Rudolf I, Duke of Saxe-Wittenberg

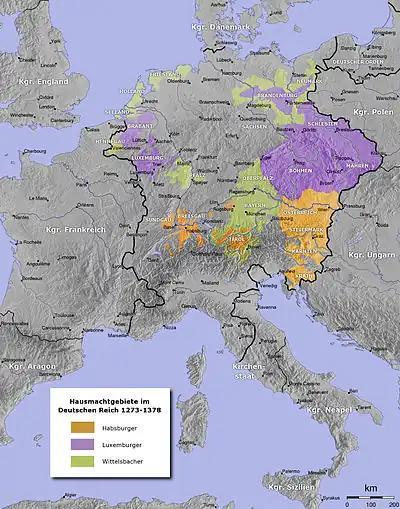
Dynastic domains in the Holy Roman Empire 1273–1378

After these and other sanctions by the Wittelsbach emperor, Duke Rudolf I decided to subordinate himself and his brother Wenceslas to Louis for tactical reasons and attempted to prove himself as a true support. From then on, he acted as mediator in the ongoing disputes between various princes, which allowed him to build up useful connections. For example, he organised a meeting between six of the prince-electors promulgating the constitutional Declaration of Rhense in 1338. Rudolf, on the other hand, had a friendly relationship with Pope Benedict XII, who had declared the emperor excommunicated. Thereafter, Louis finally changed his opinion of Rudolf and leased parts of the March of Lusatia, including the cities of Brietz, Fürstenwalde and Beeskow to him for a 12-year period.